Kōtoku Shūsui

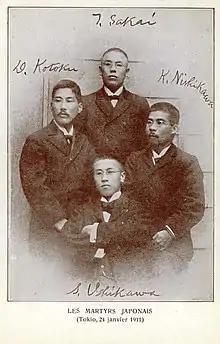
"Les martyrs japonais" (1911). French postcard with the pictures of Denjirō Kōtoku, Toshihiko Sakai, Sanshirō Ishikawa and Kōjiro Nishikawa.

Even though he had married a decade prior, he began a love affair with Kanno Sugako after her arrest related to the 1908 Red Flag Incident.